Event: Nepal Earthquake
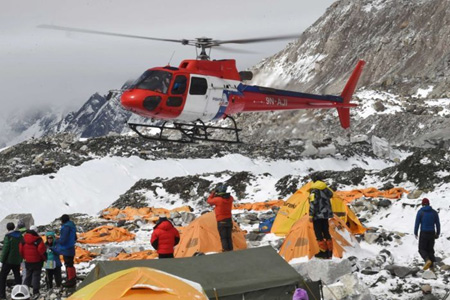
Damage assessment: damage